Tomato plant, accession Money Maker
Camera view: horizontal (90 deg, fisheye); turntable rotation: 270 degrees
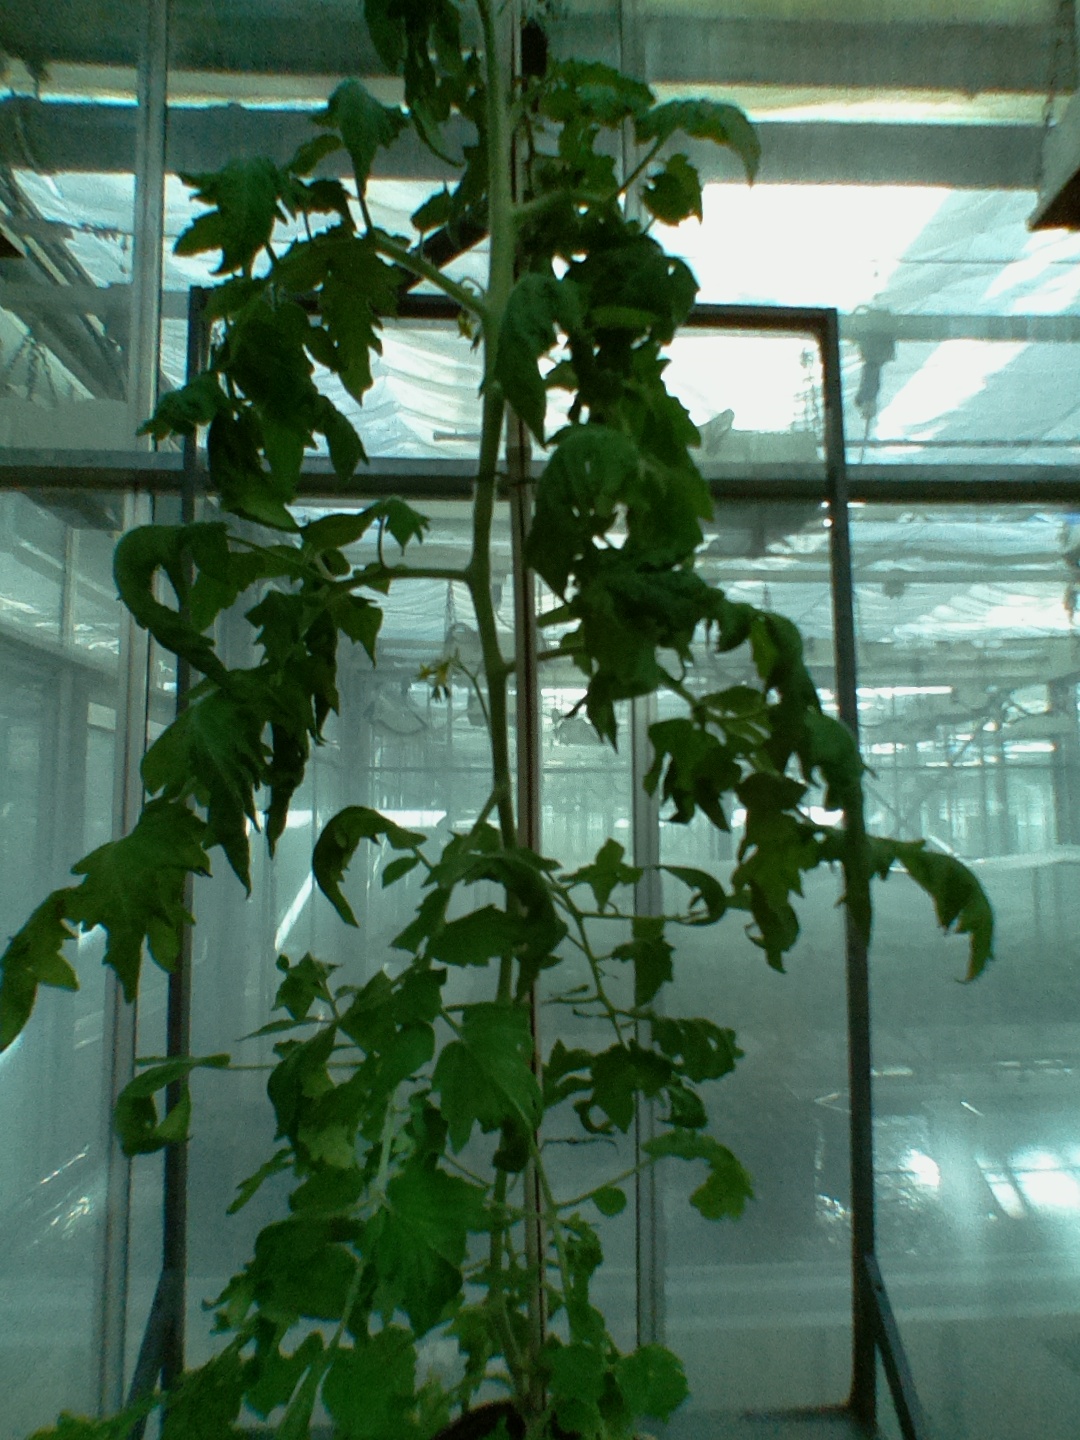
BBCH growth stage 70: Fruits at the main stem or branches visibles